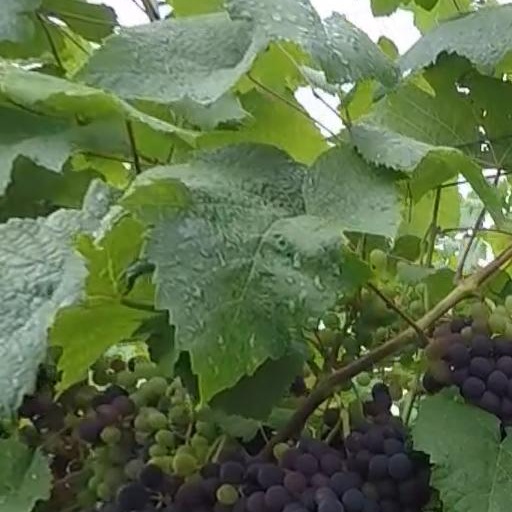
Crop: grape